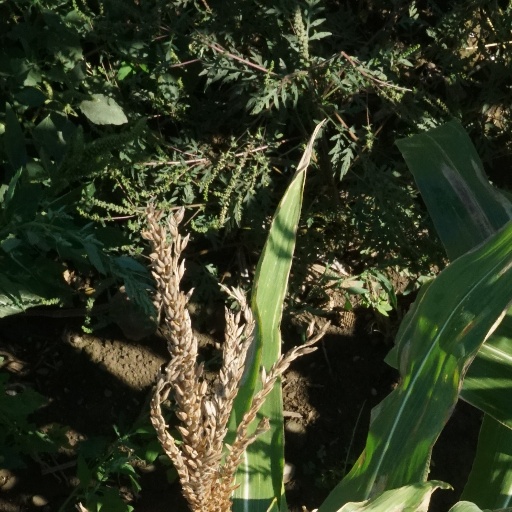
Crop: maize; corn